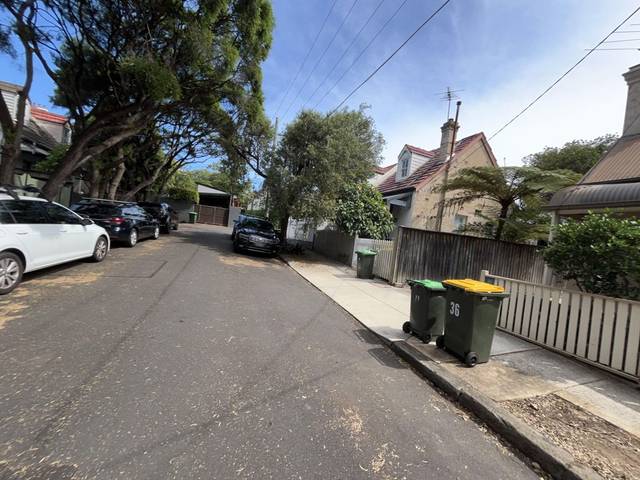
Region: Australia
Coordinates: -33.893, 151.154